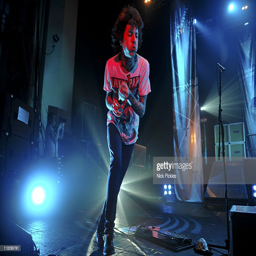
artist of artist performs on stage .